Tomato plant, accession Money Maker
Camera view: tilt-top (135 deg); turntable rotation: 180 degrees
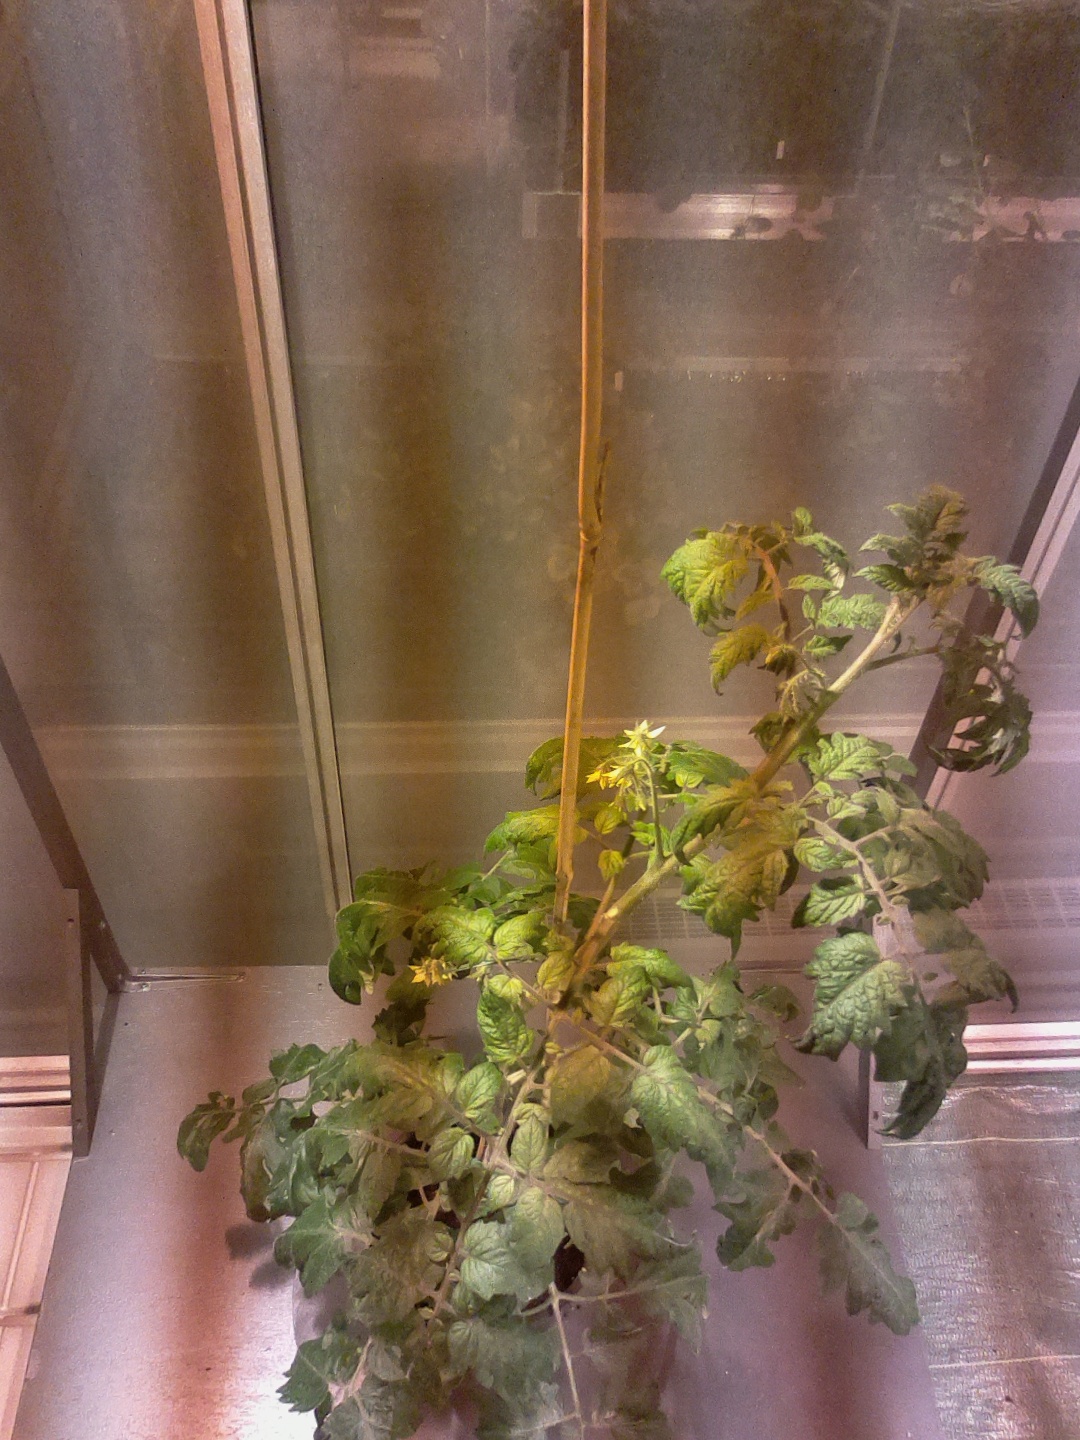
BBCH growth stage 68: Full flowering, 80%-90% of flowers open, more petals falling